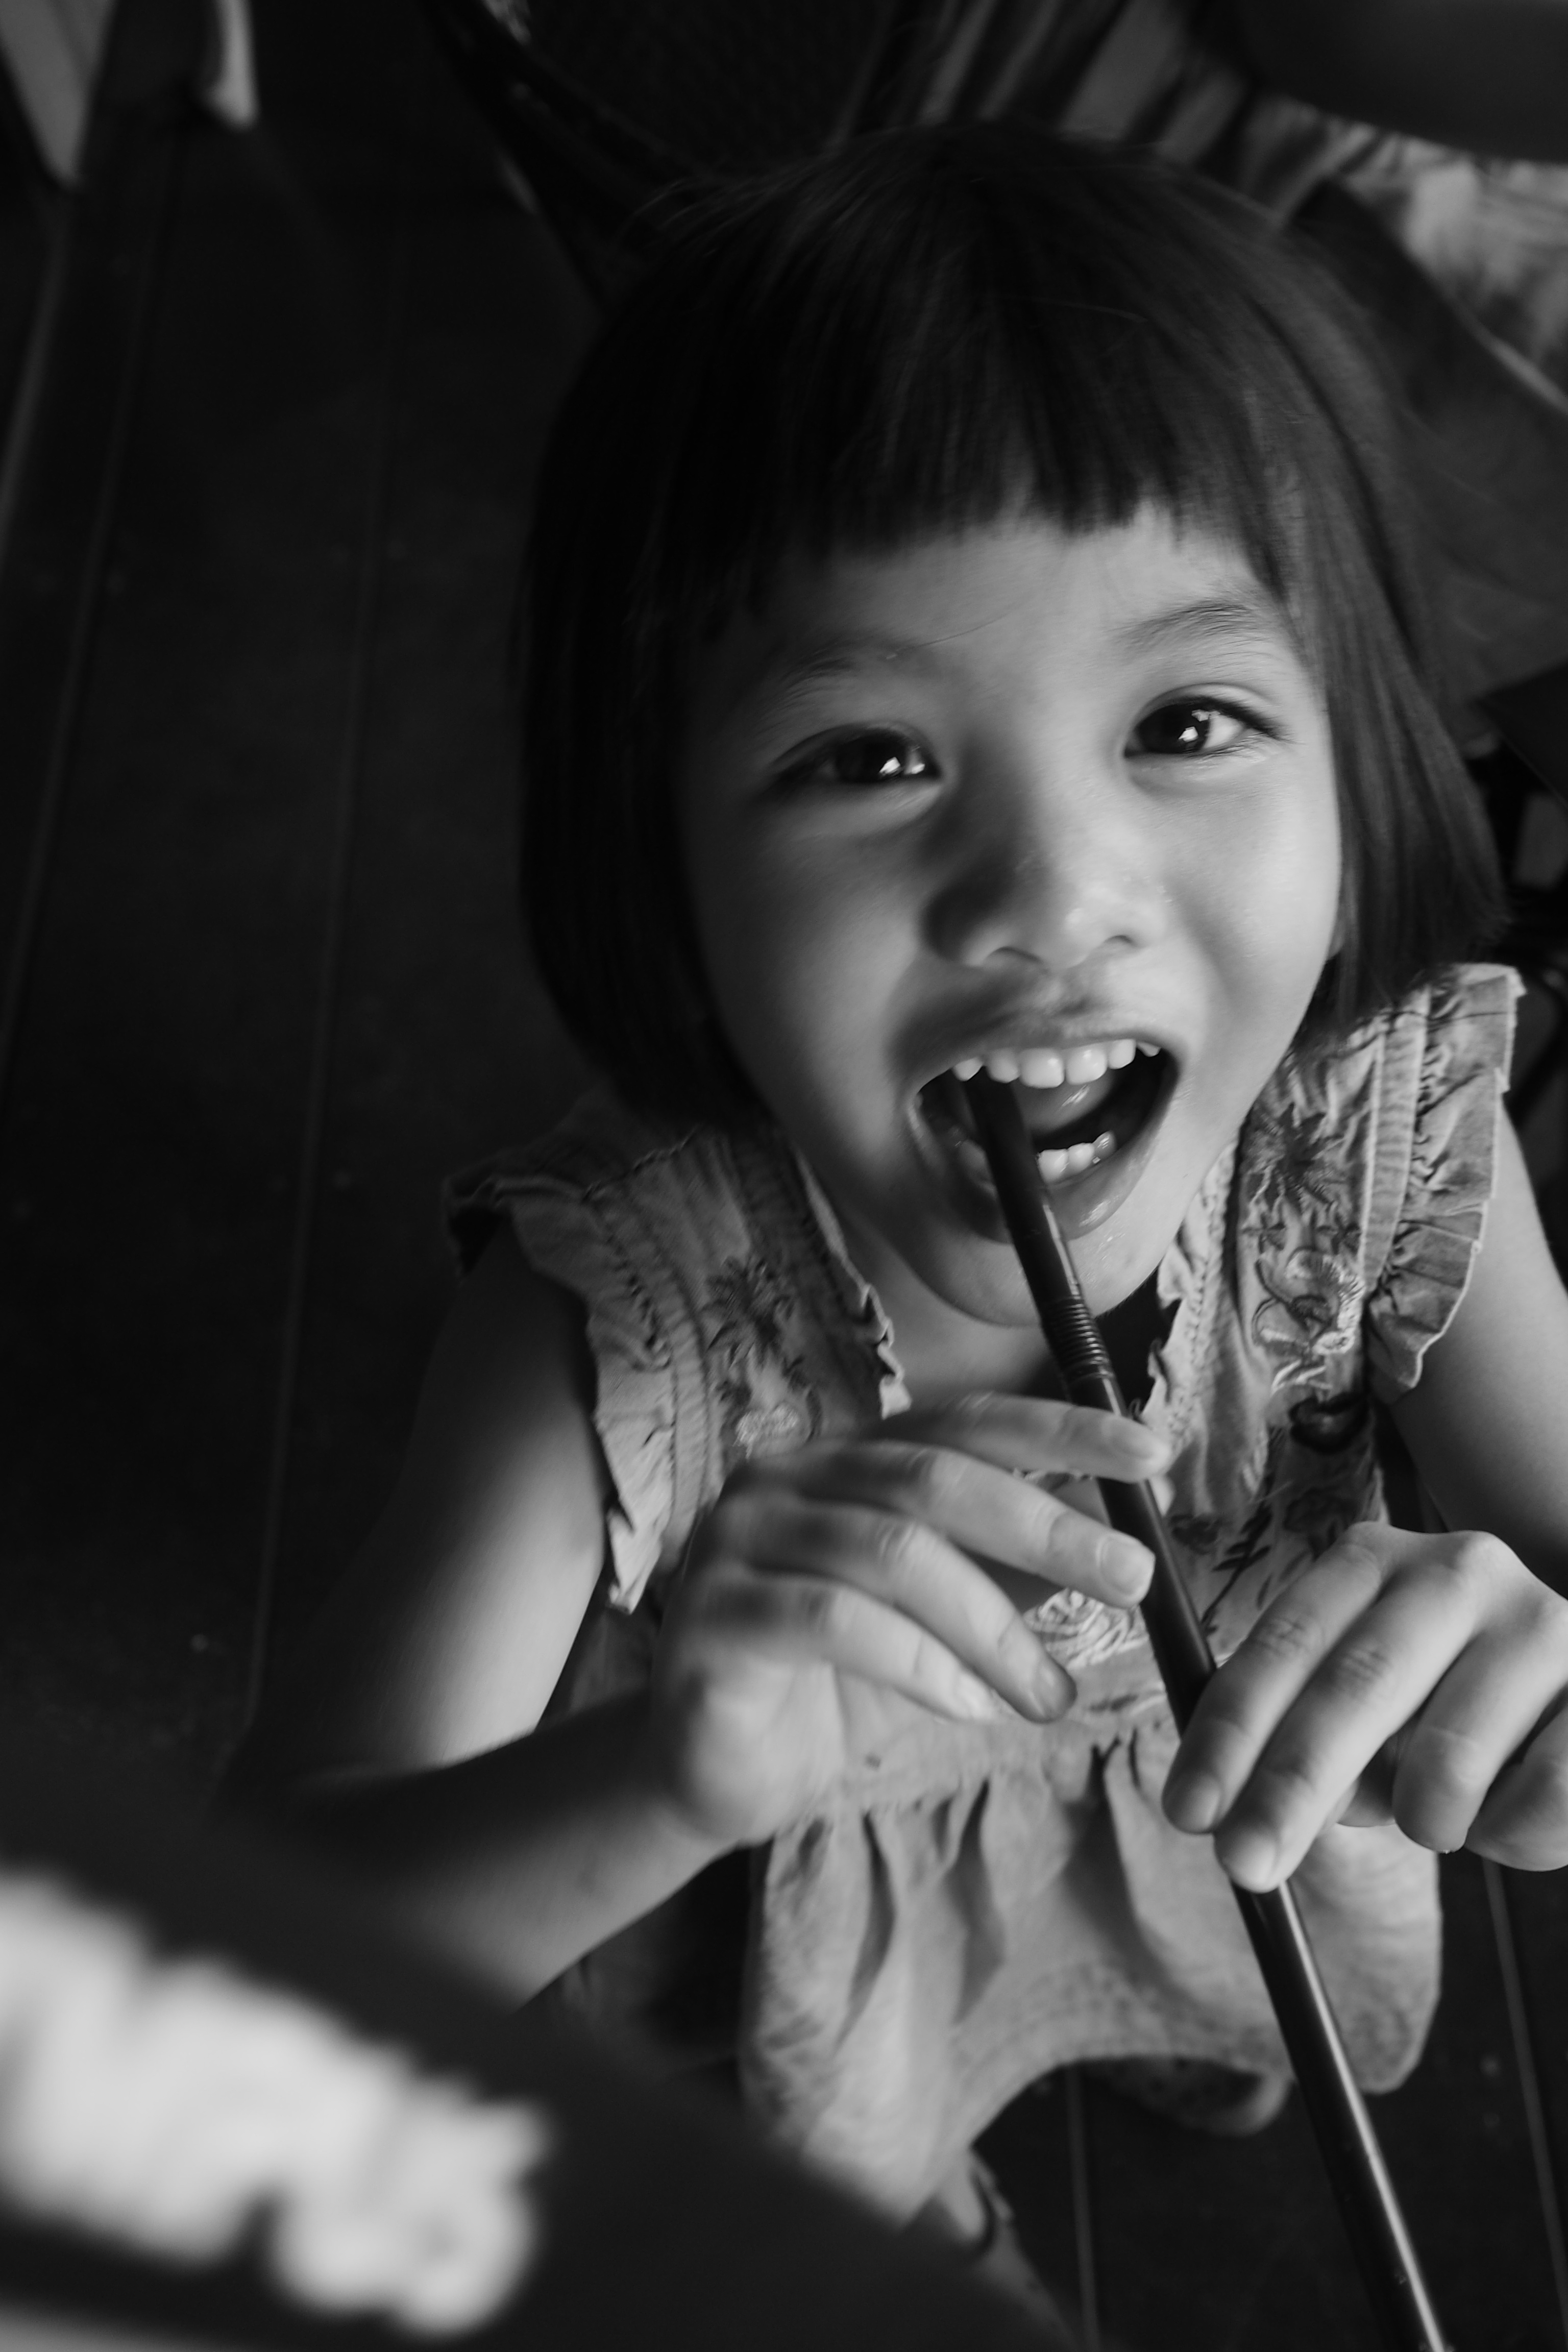
person, black and white, girl, white, photography, portrait, model, child, black, monochrome, lady, facial expression, smile, eye, singing, beauty, emotion, photo shoot, monochrome photography, portrait photography